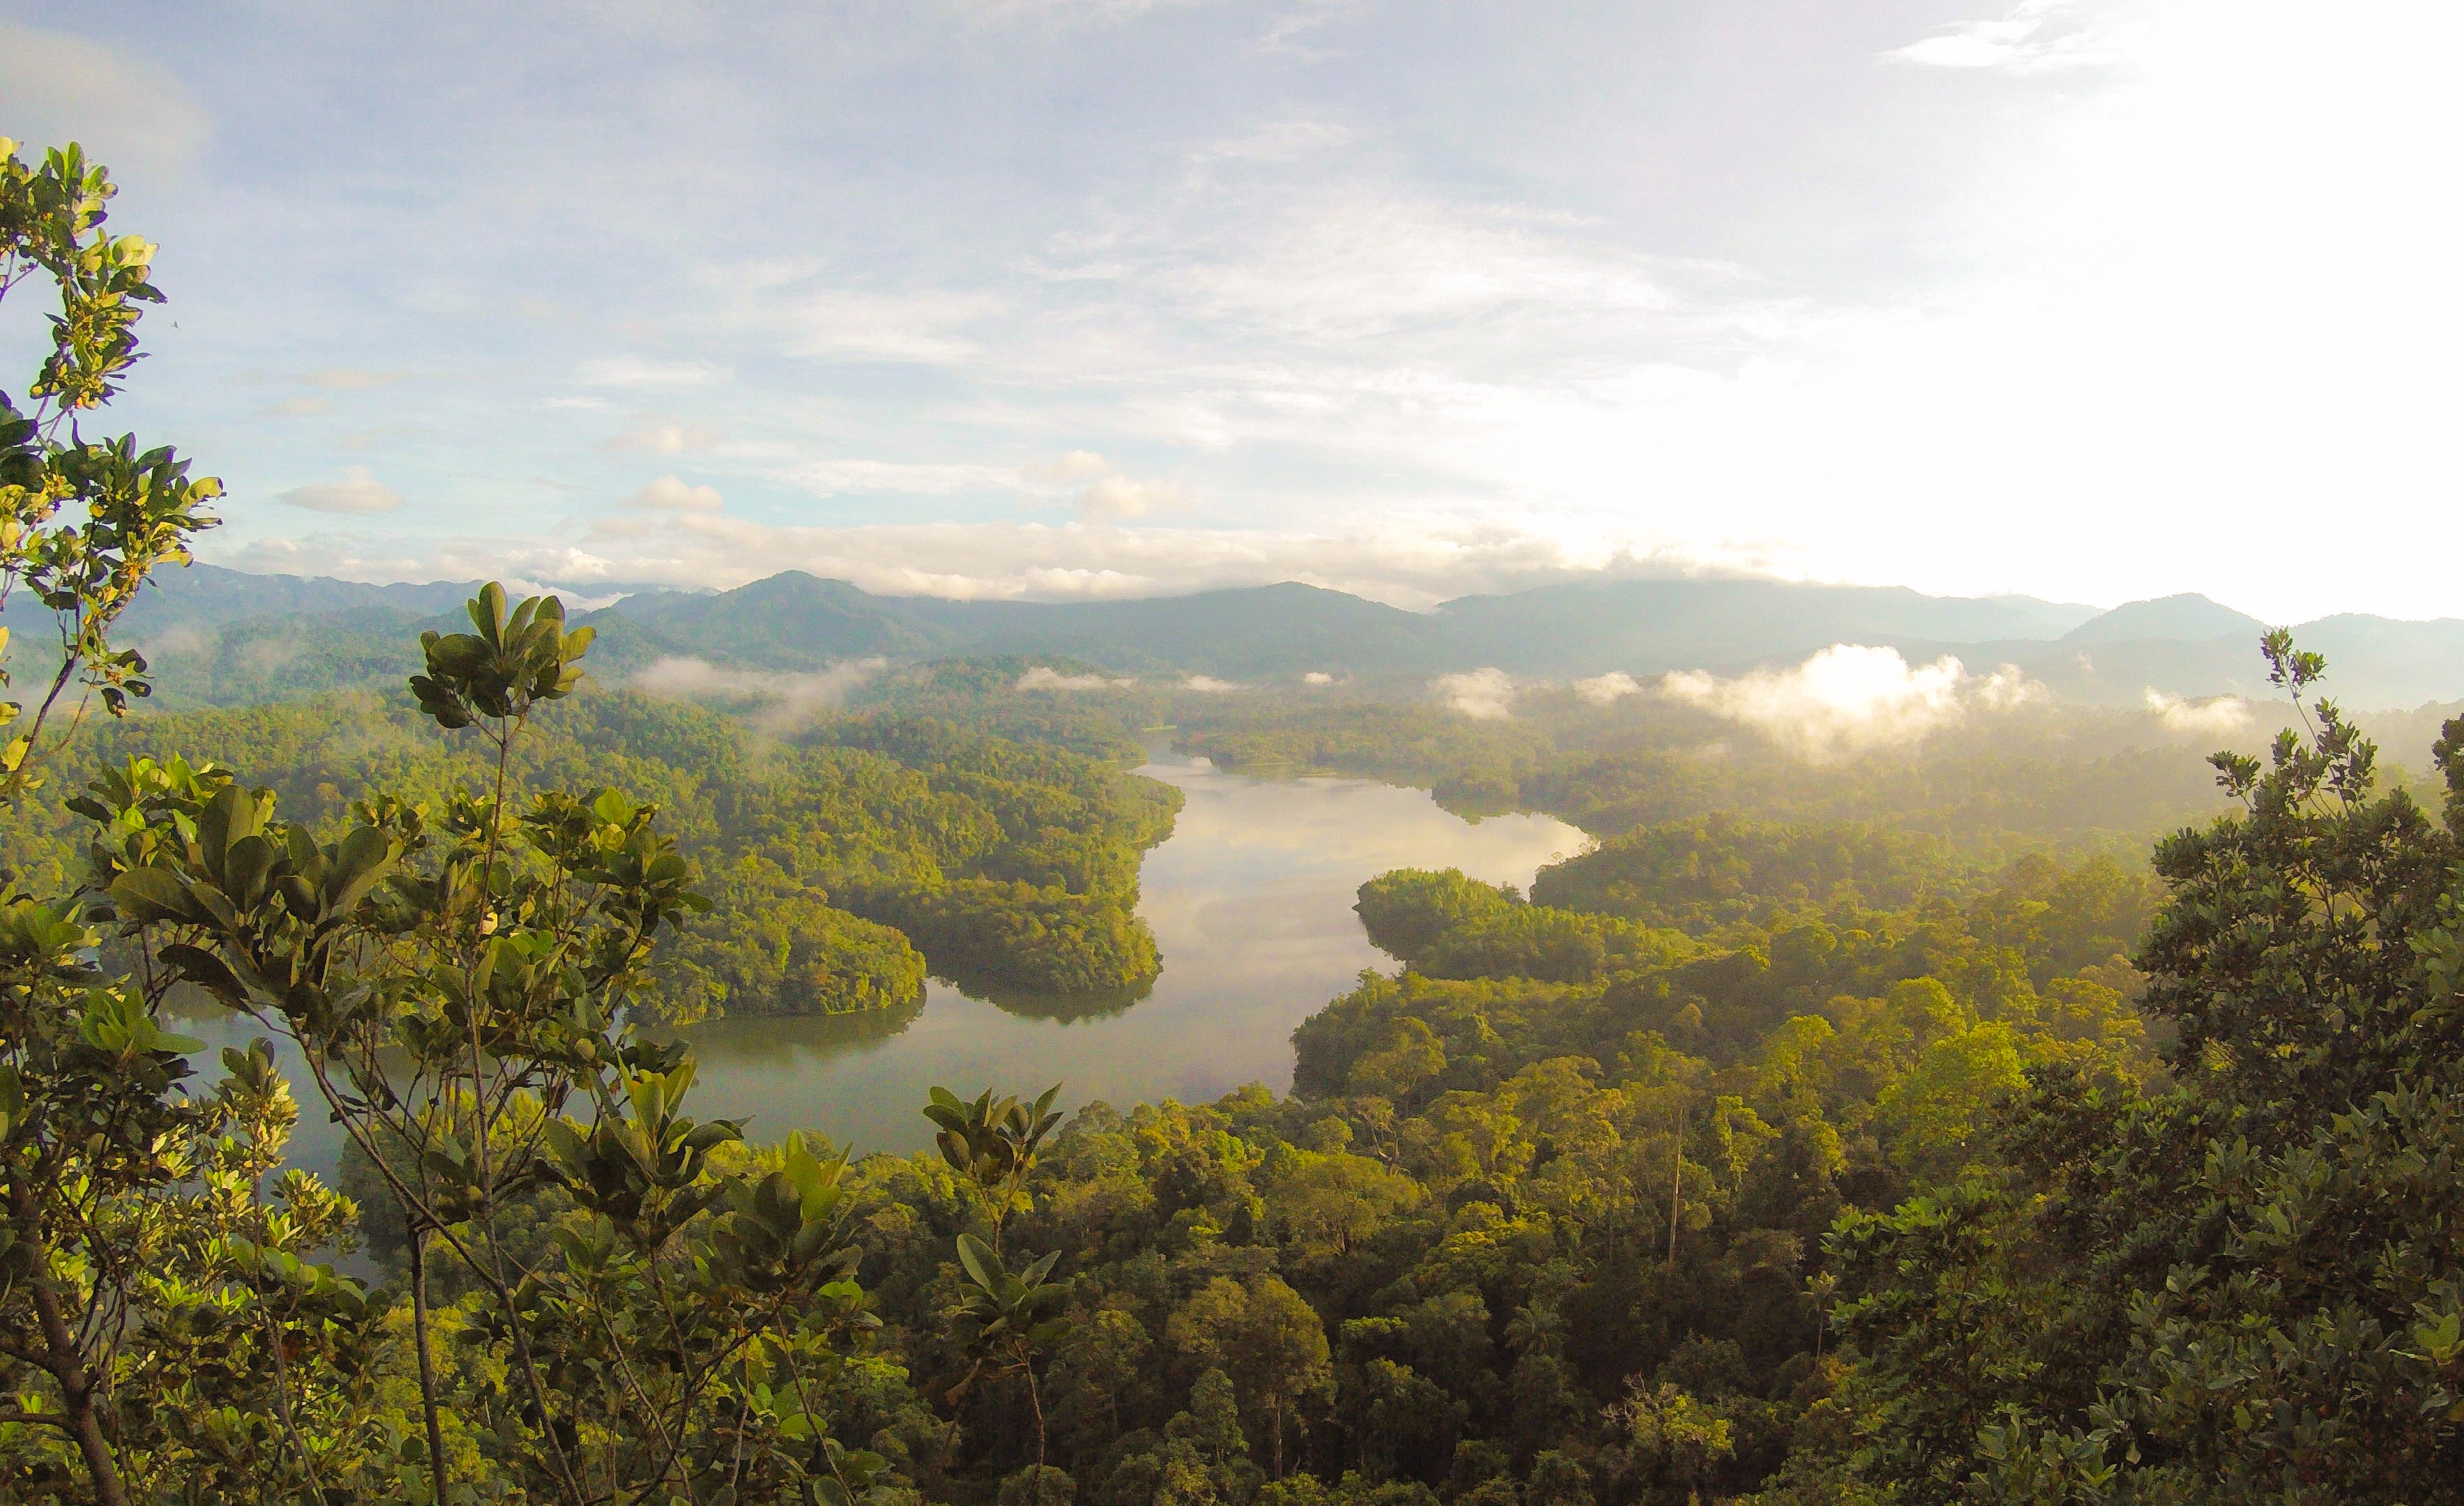
landscape, tree, forest, wilderness, mountain, meadow, sunlight, morning, hill, river, valley, jungle, savanna, ridge, grassland, vegetation, rainforest, plateau, habitat, ecosystem, rural area, natural environment, atmospheric phenomenon, mountainous landforms